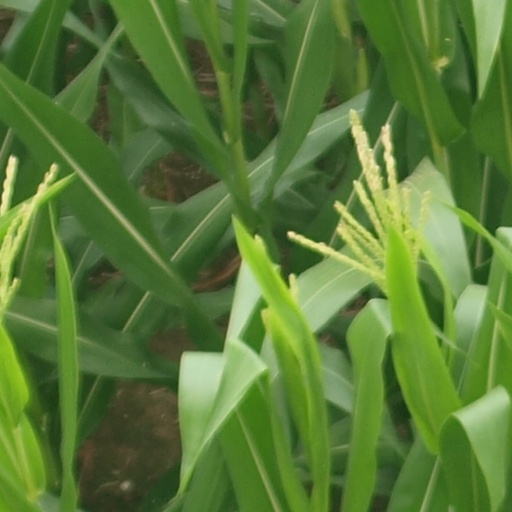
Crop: maize; corn